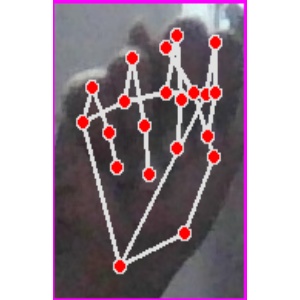
अक्षर: न